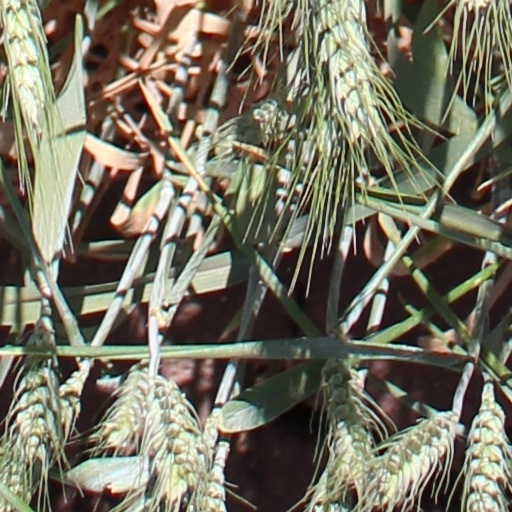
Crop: wheat